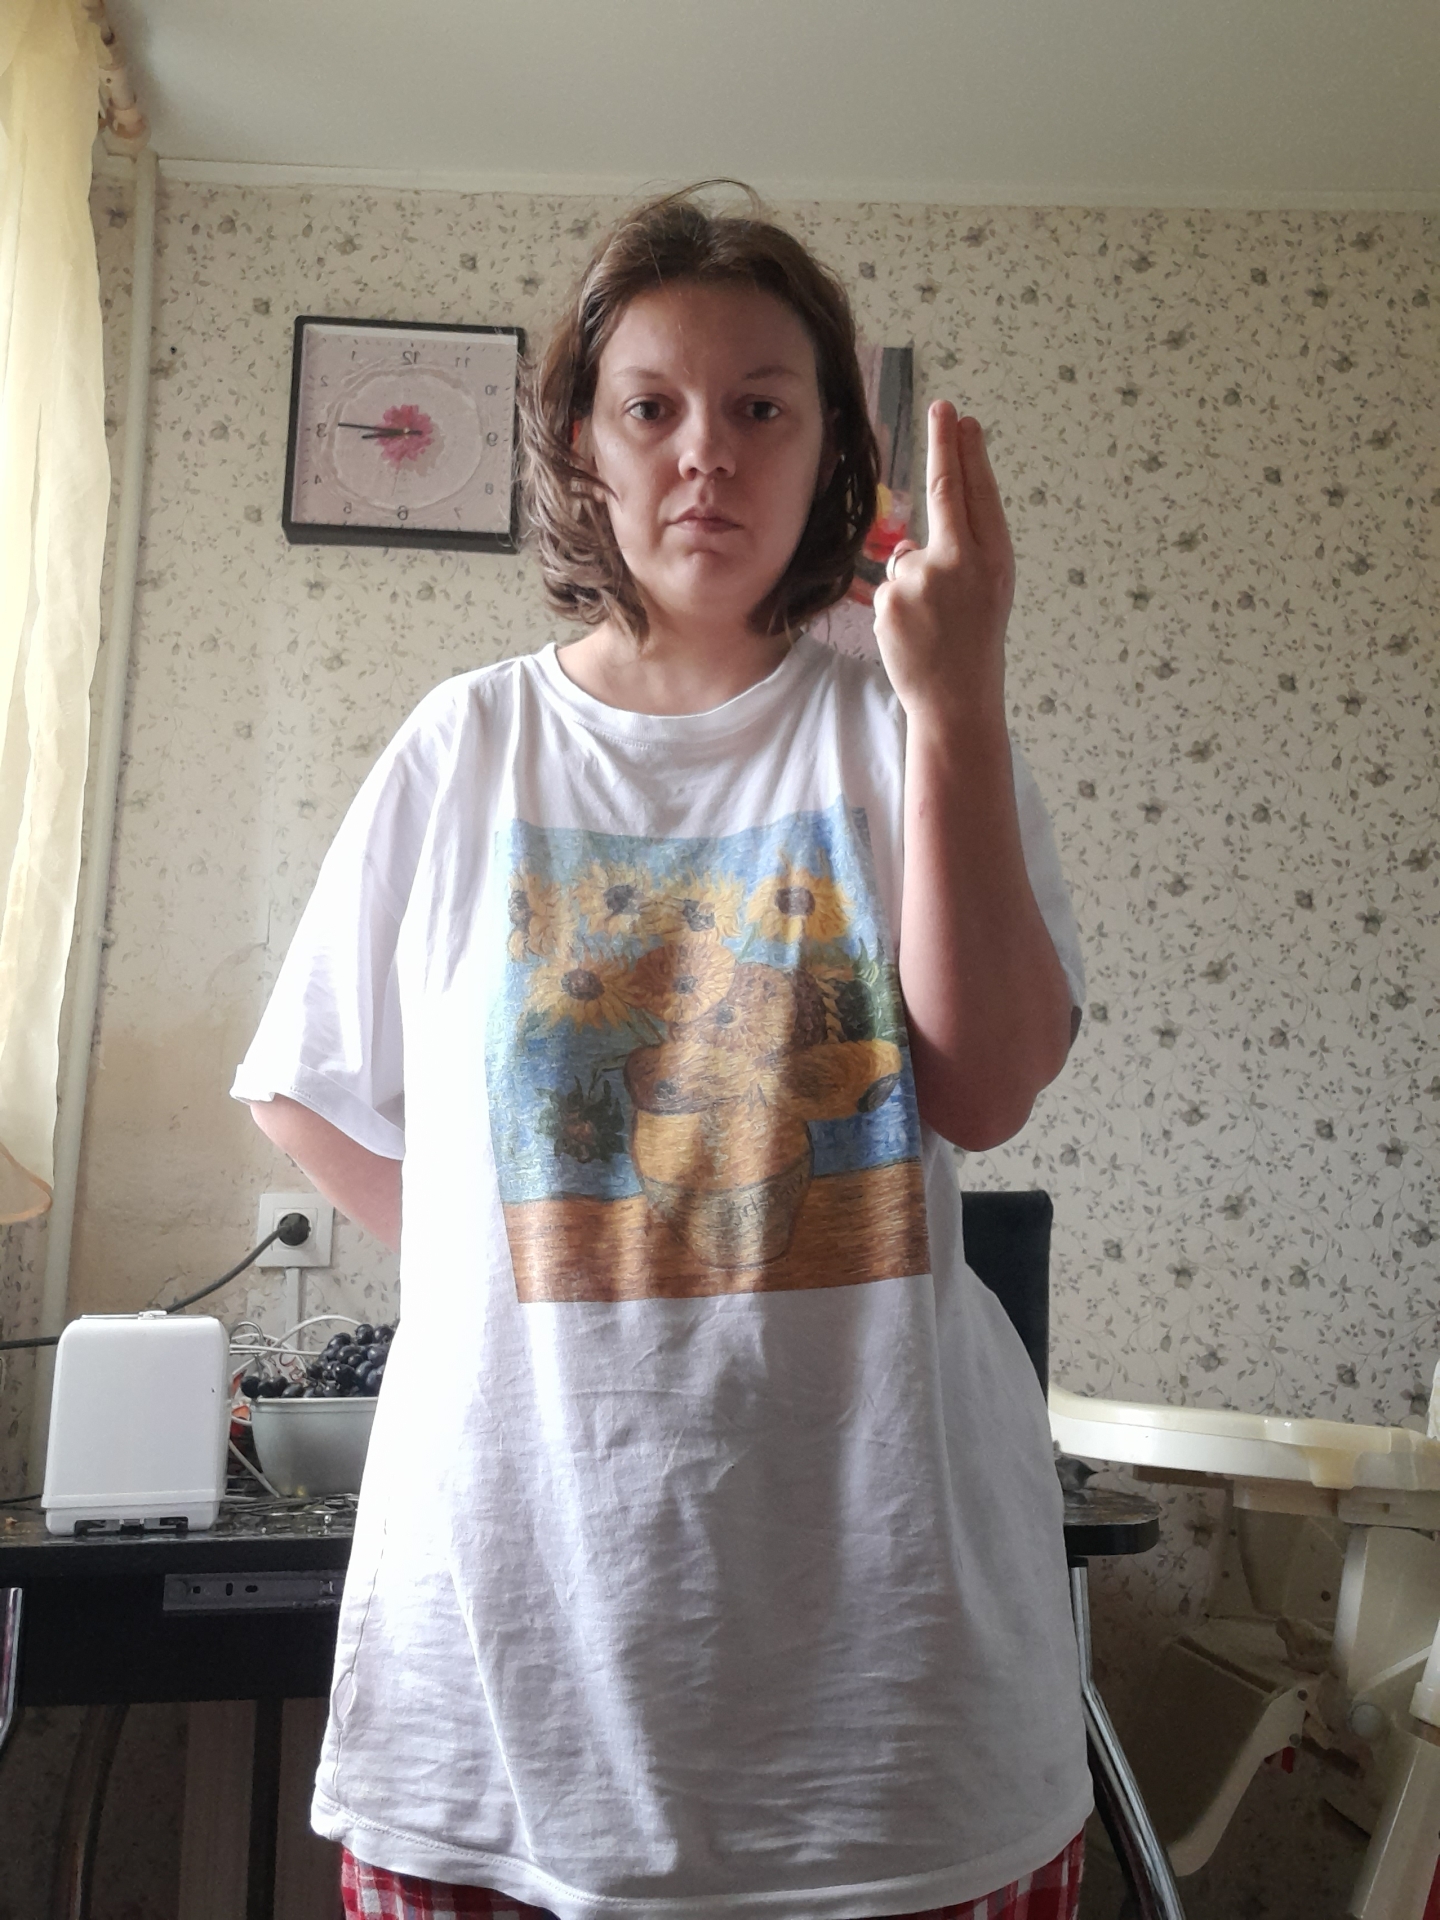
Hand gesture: two_up_inverted